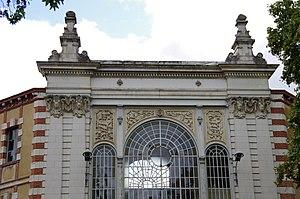
Usine Normant, puis Matra Automobile, à Romorantin-Lanthenay (Loir-et-Cher, France) This building is inscrit au titre des Monuments Historiques. It is indexed in the Base Mérimée, a database of architectural heritage maintained by the French Ministry of Culture,
La manufacture Normant frères est une entreprise familiale du Loir-et-Cher, à Romorantin-Lanthenay, spécialisée dans la production des draps de laine. Elle a été fondée vers 1815 par trois frères, Antoine, Jacques Benjamin et René Hippolyte Normant, et a disparu en 1969, après plus d’un siècle et demi d'une aventure industrielle unique.